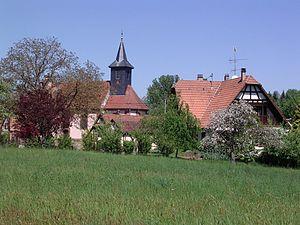
Menchhoffen est une commune française de la plaine d'Alsace située à 36,0 km au nord-ouest de Strasbourg, dans le département du Bas-Rhin, en région Grand Est.